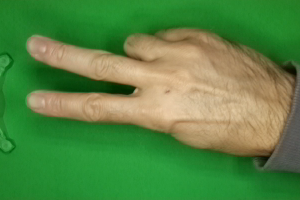
Label: scissors